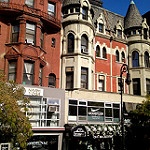
Label: buildings